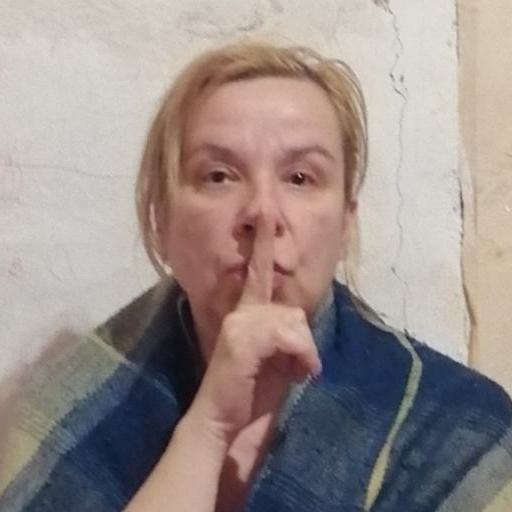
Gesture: mute